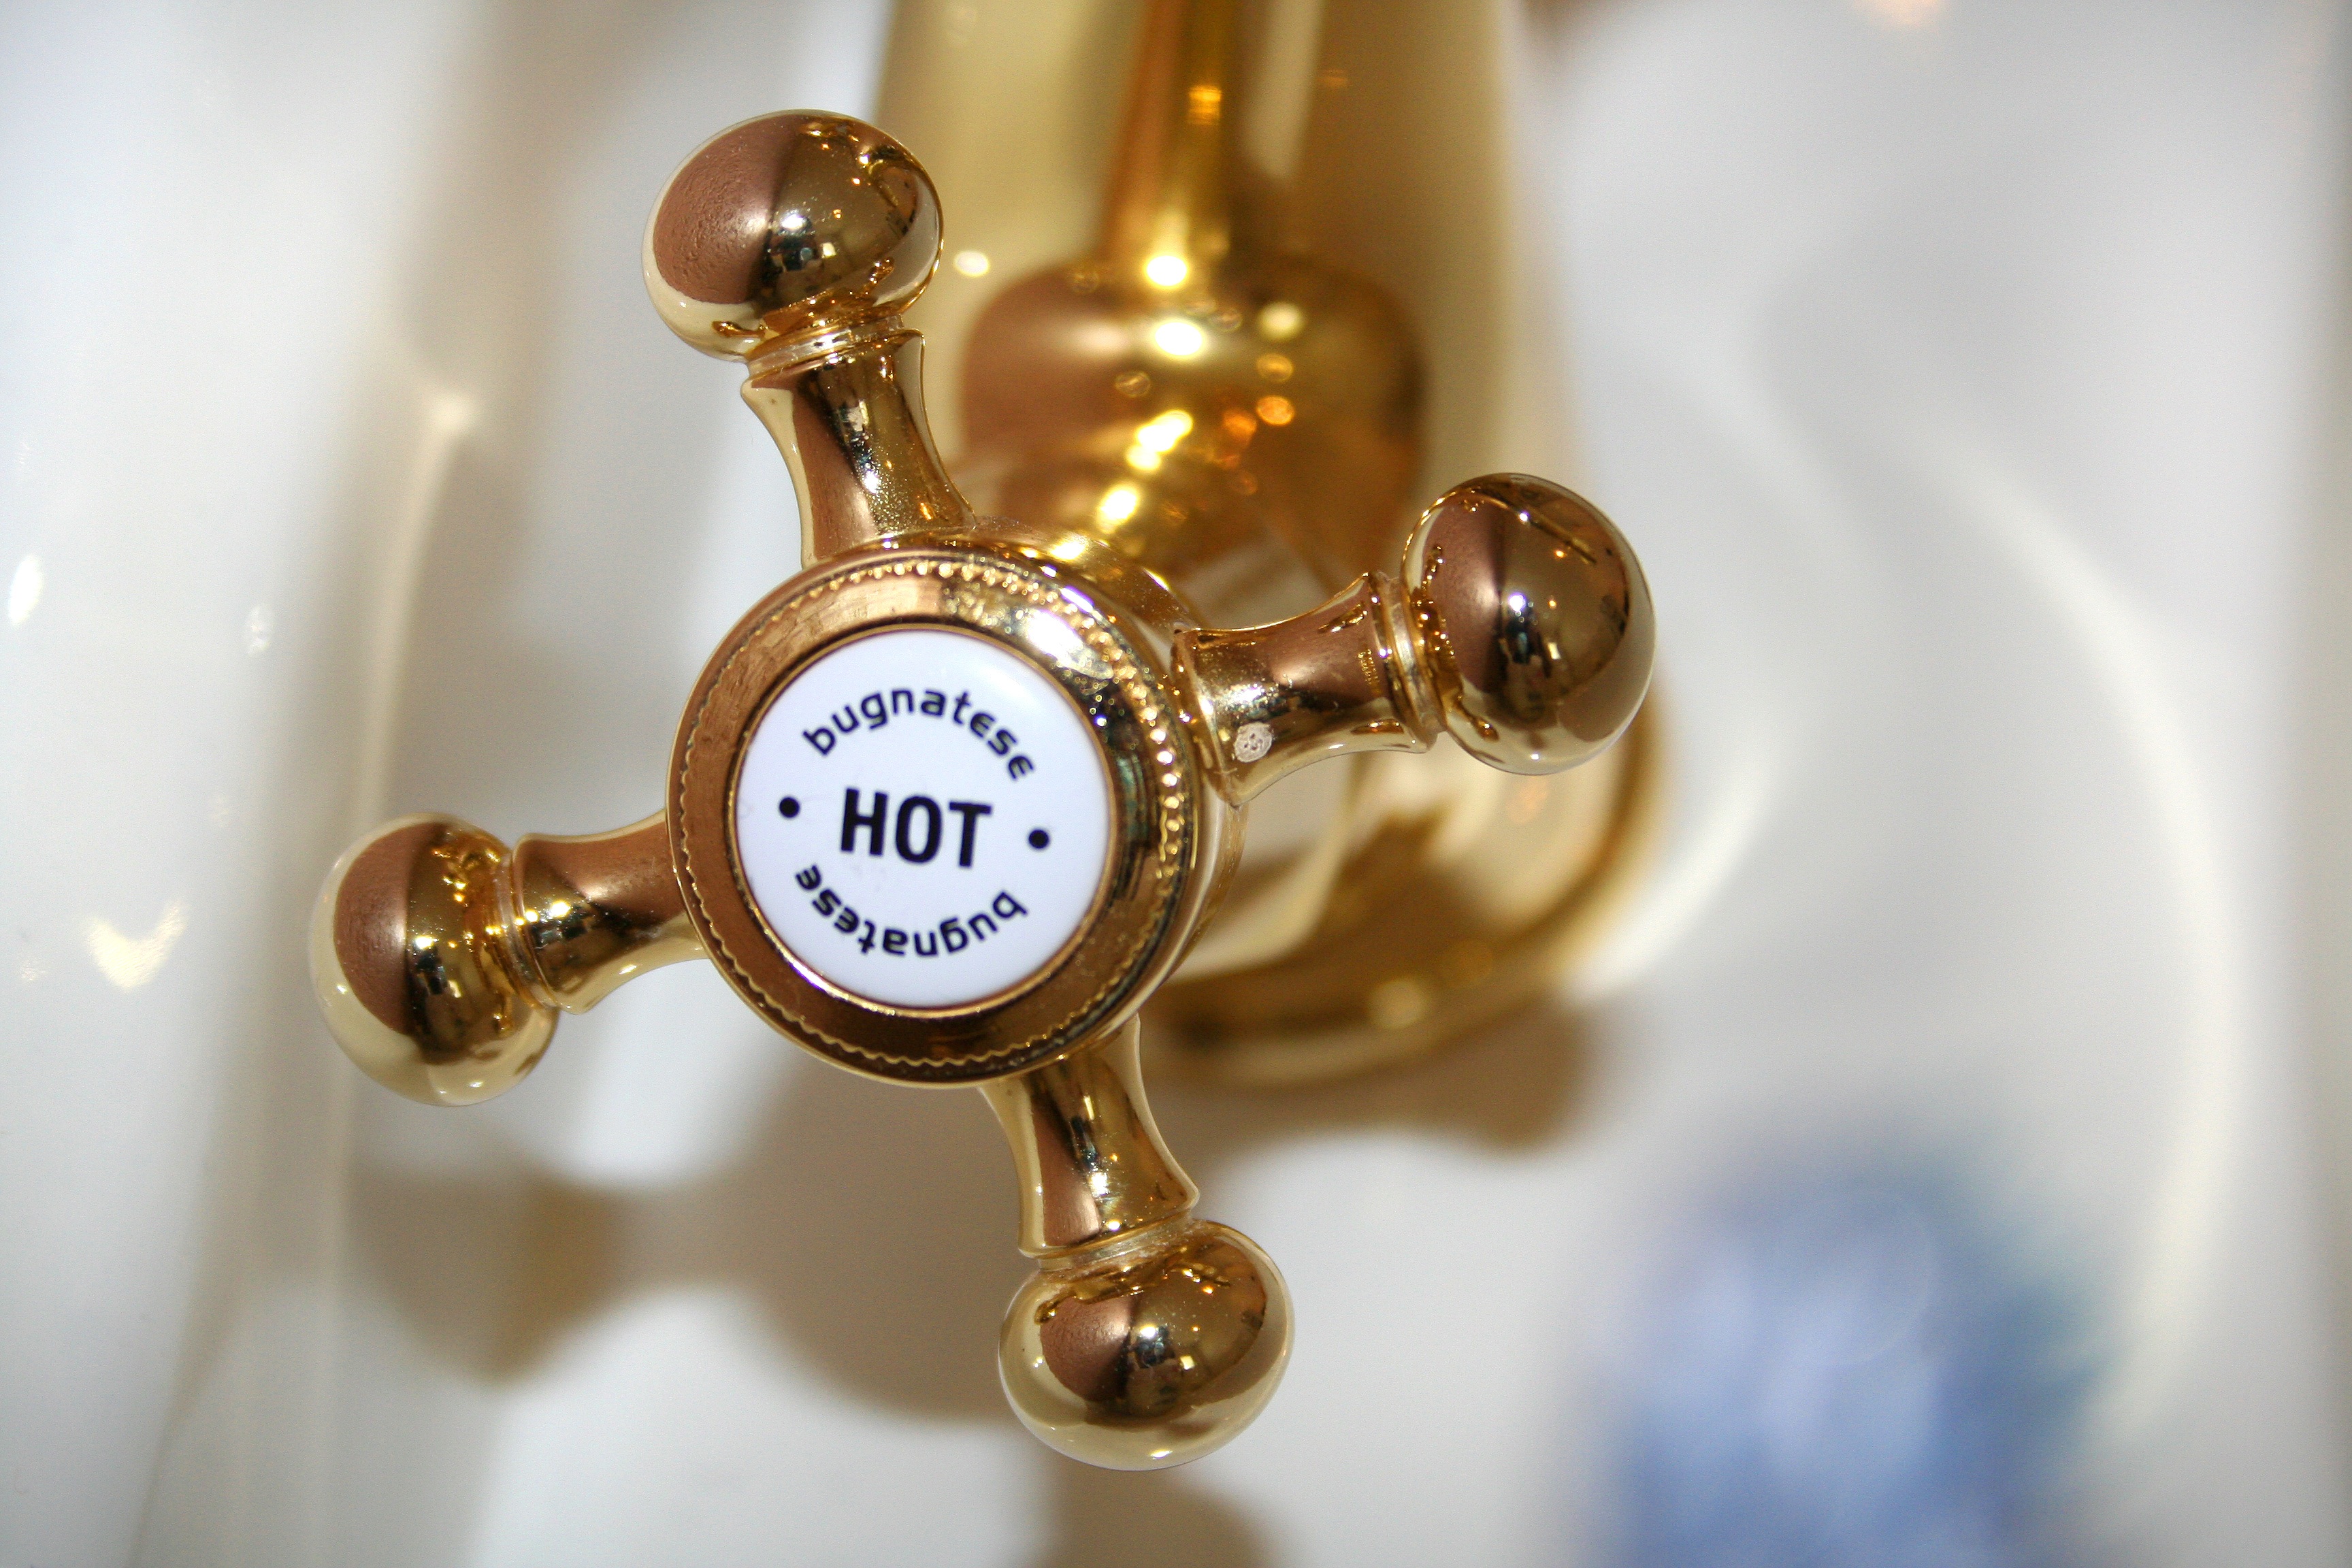
hand, water, vintage, metal, wash, nostalgia, material, bathroom, jewellery, gold, faucet, earrings, organ, shiny, valve, fittings, body care, sanitary, country house style, bathroom sink, bathroom sink faucet, fashion accessory, hot water connection, wet areas